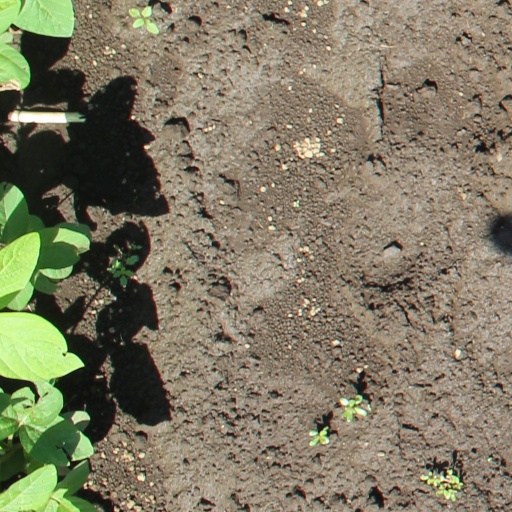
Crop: soybean